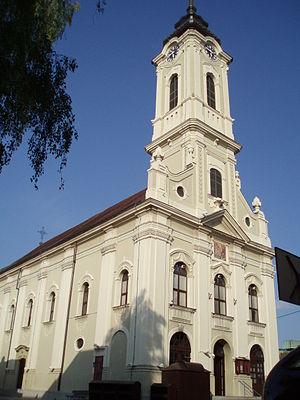
L'église de la Mère-de-Dieu de Zemun est une église orthodoxe située à Belgrade, la capitale de la Serbie, dans la municipalité urbaine de Zemun. Construite entre 1776 et 1780, elle est inscrite sur la liste des monuments culturels protégés de la République de Serbie et sur la liste des biens culturels de la Ville de Belgrade.
Zemun est une municipalité de Serbie située sur le territoire de la Ville de Belgrade. Elle fait partie des 10 municipalités urbaines de la ville de Belgrade proprement dite. Au recensement de 2011, Zemun intra muros comptait 151 811 habitants et la municipalité dont elle est le centre 166 292.
La rue Rajačićeva est située à Belgrade, la capitale de la Serbie, dans la municipalité de Zemun.